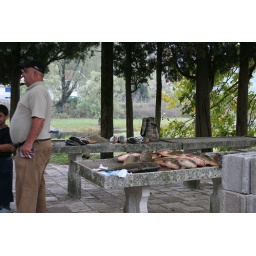
fish in the market